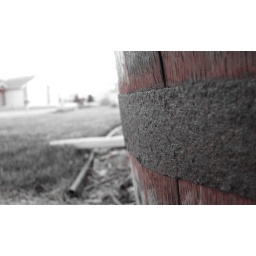
Rust strip on a flower pot in my back yard.